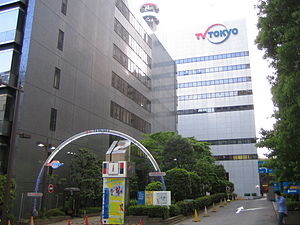
Minato / Økonomi
TV Tokyos hovedkvarter
Minato er et af Tokyos 23 bydistrikter. Minato ligger syd for Kejserpaladset, og grænser op til bydistrikterne Chiyoda, Chuuou, Shinagawa og Shibuya. Pr. 1. marts 2008, havde bydistriktet en befolkning på 217.335, med 10.865 personer pr km ². De samlede areal er 20,34 km ².